Pequannock River

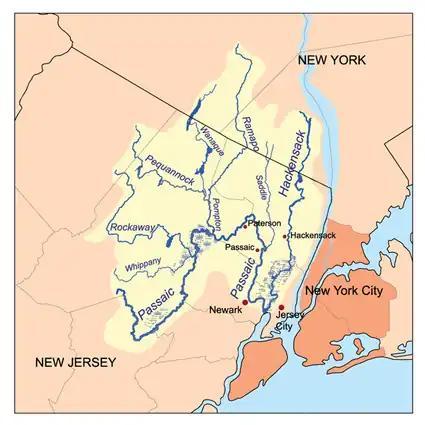
Map of the Passaic/Hackensack watershed.

The Pequannock River is a tributary of the Pompton River, approximately long, located in northern New Jersey in the United States.